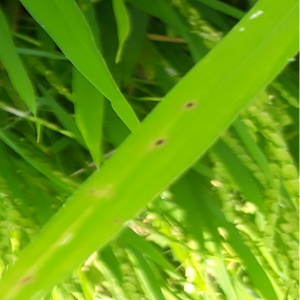
Disease: Brownspot